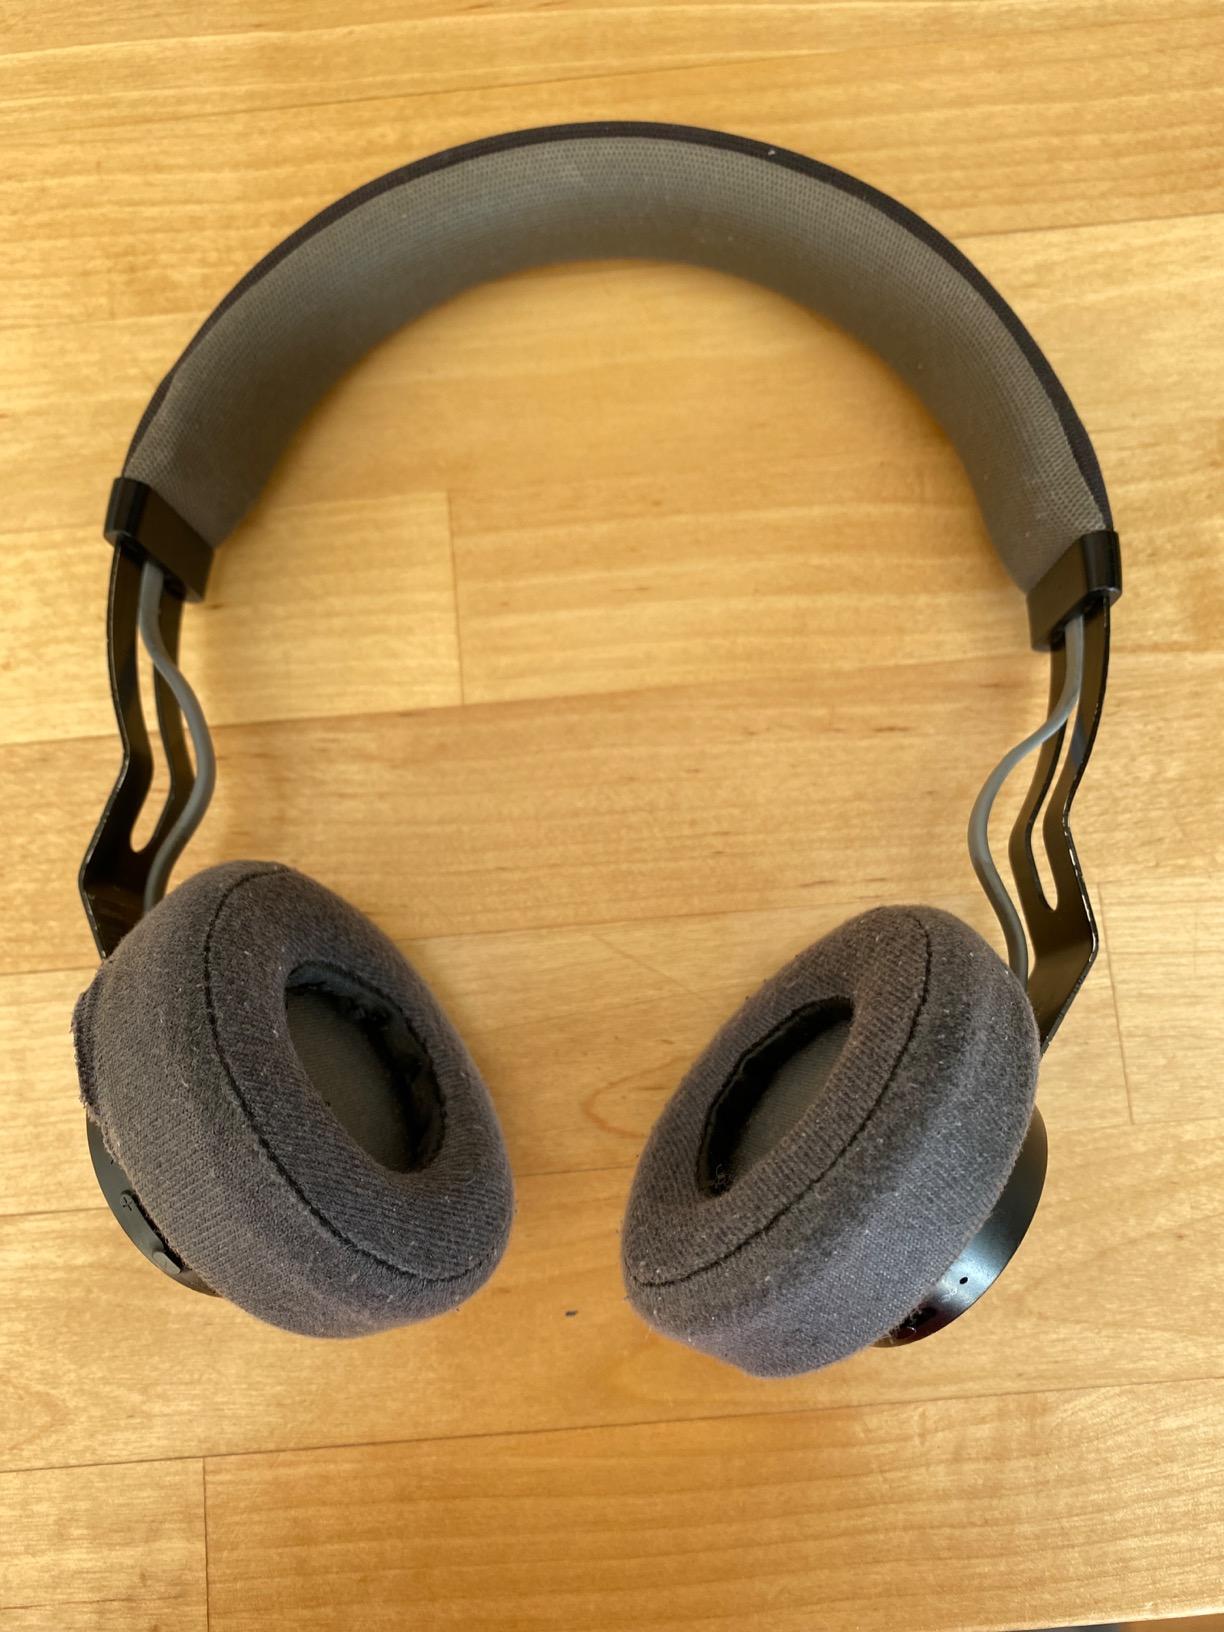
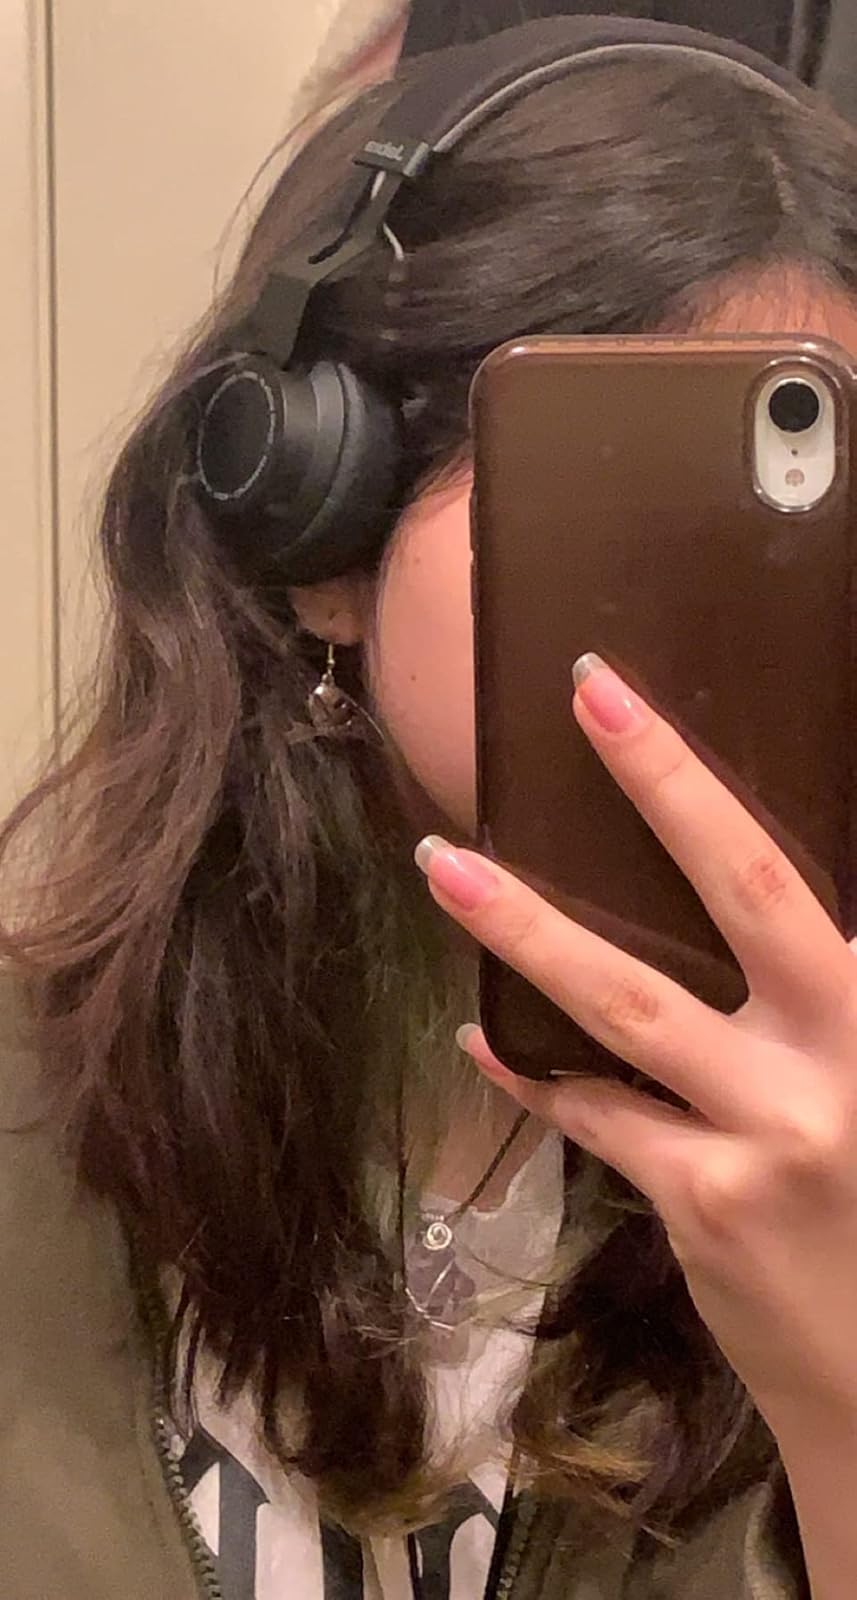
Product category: headphones
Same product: yes